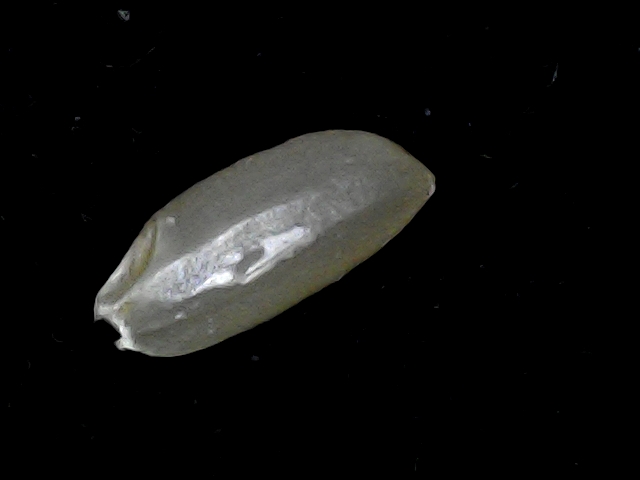
Rice variety: BD39